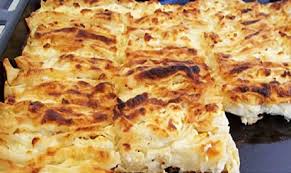
Yemek: borek